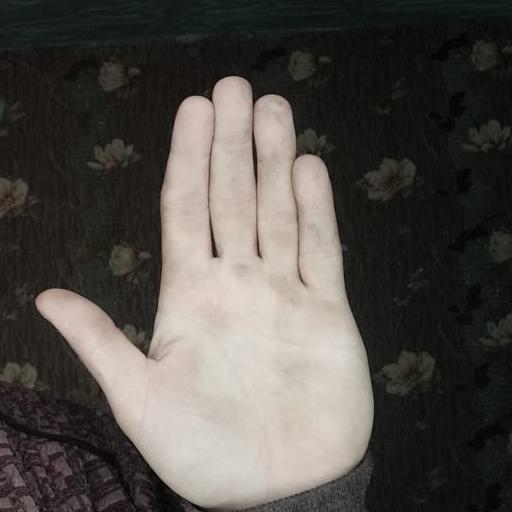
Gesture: stop